St. Dominic Catholic Church (Washington, D.C.)

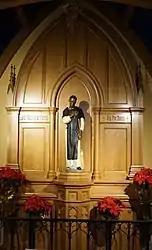
St. Martin de Porres

An organ made by Hillborne Roosevelt of Roosevelt Organ Works, the cousin of President Theodore Roosevelt, was installed in the parish in 1887.